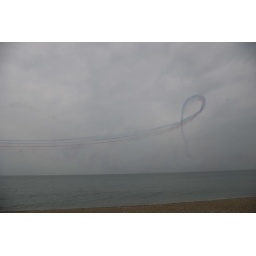
red arrows in brighton on beach